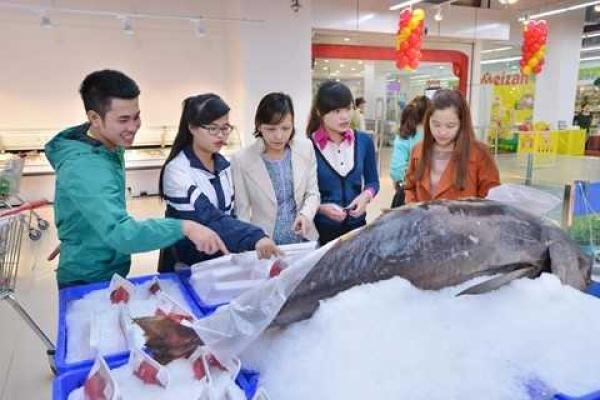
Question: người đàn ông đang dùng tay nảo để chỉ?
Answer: người đàn ông đang dùng tay phải để chỉ